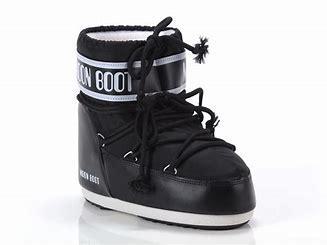
Brand: Moon
Model: Boot Moon Icon Nylon